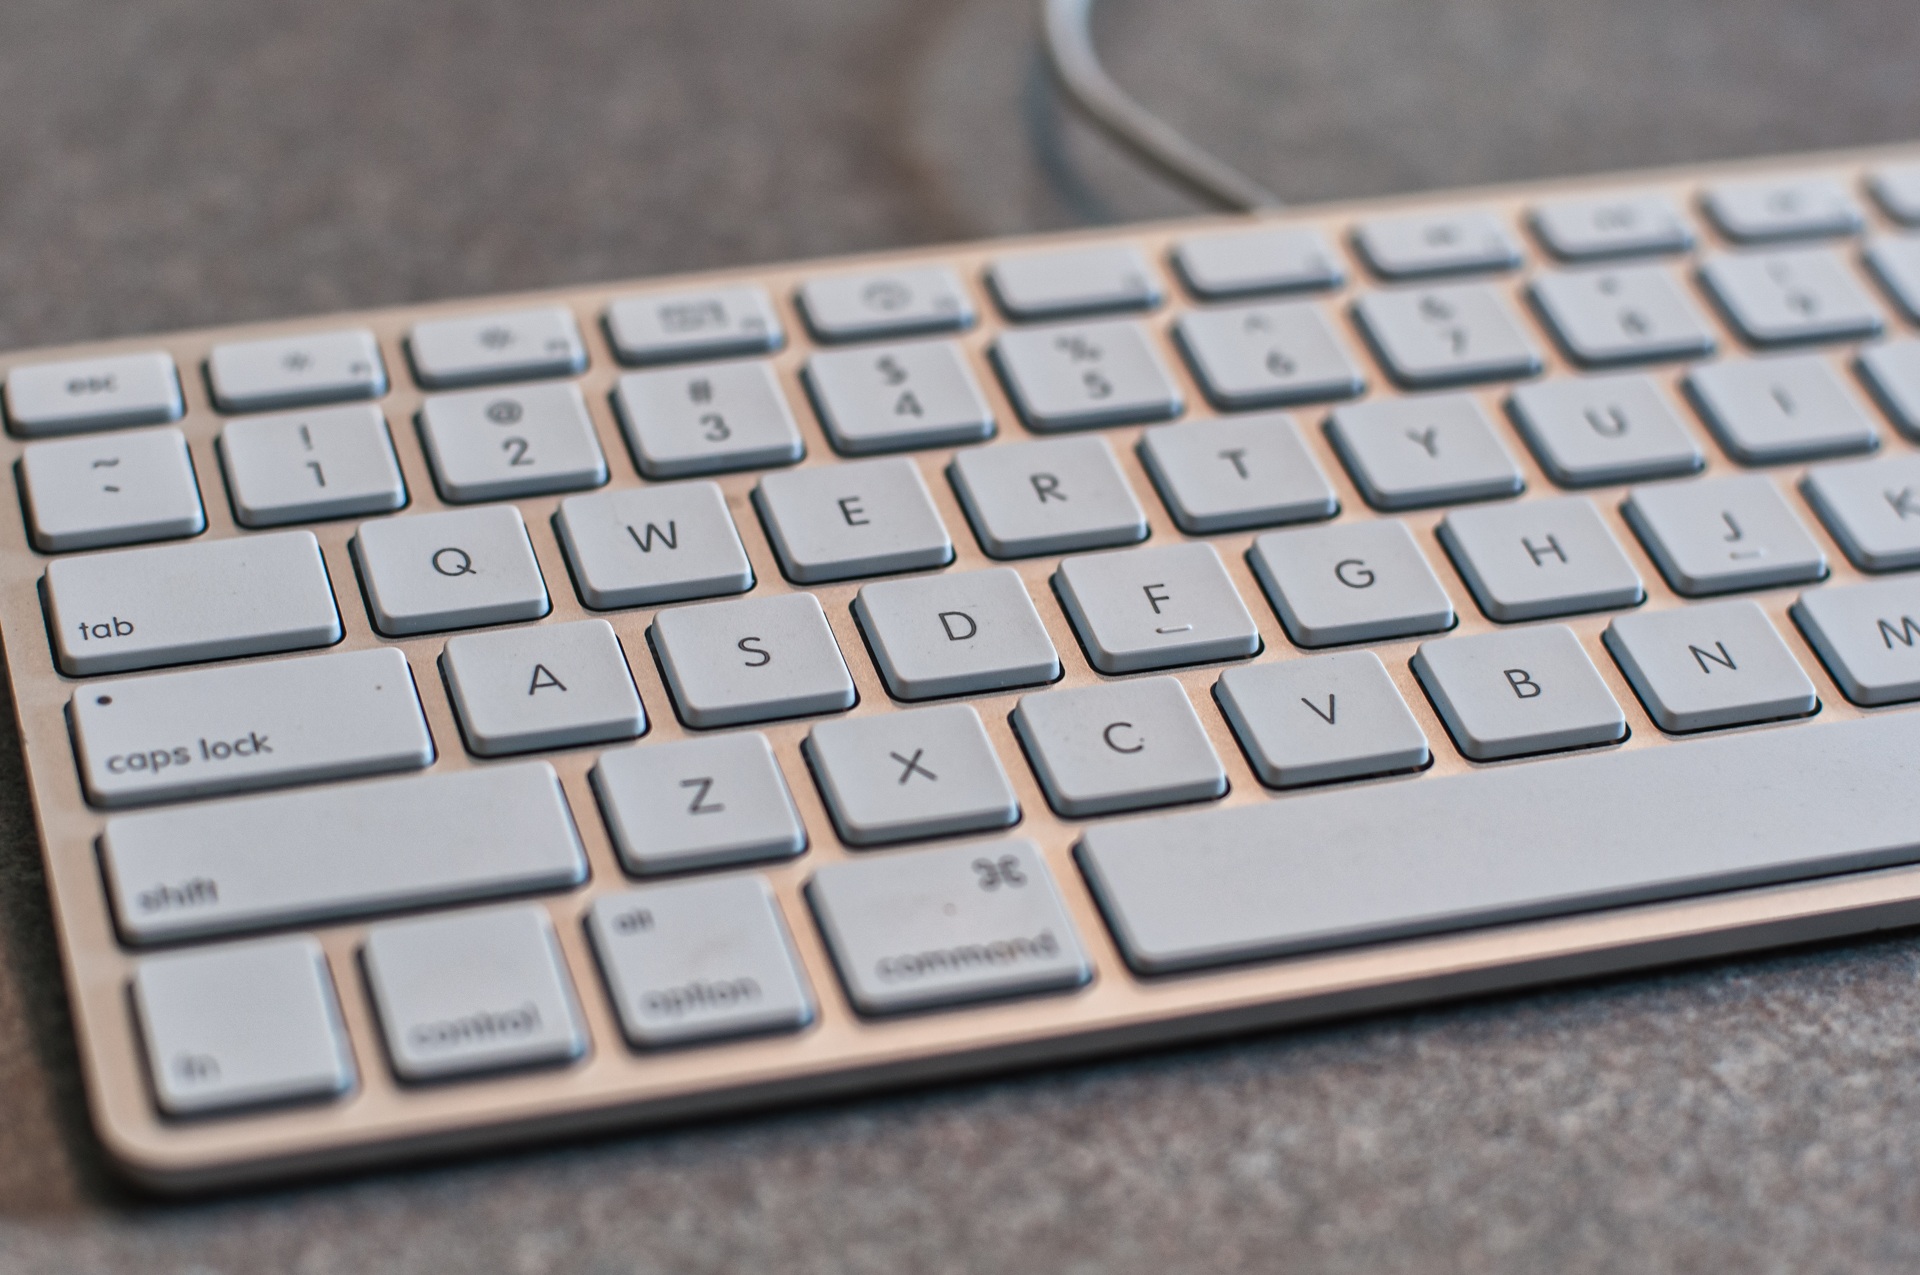
laptop, keyboard, technology, white, desktop, office, close up, font, multimedia, computer keyboard, electronic device, computer hardware, musical keyboard, electronic keyboard, laptop replacement keyboard